Christianity and pandeism

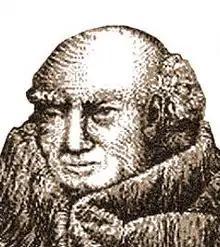
Johannes Scotus Eriugena

The philosophy of 9th century theologian Johannes Scotus Eriugena, who proposed that "God has created the world out of his own being", has been identified by various theologians as a form of pandeism. Max Bernhard Weinstein notes that Eriugena's vision of God was one which does not know what it is, and learns this through the process of existing as its creation. In his "magnum opus", "De divisione naturae" (also called "Periphyseon", probably completed around 867 AD), Eriugena viewed creation as the self-manifestation of God. "God knows that He is, but not what He is. God has existential knowledge, but no circumscribing knowledge of His essence, since, as infinite, He is uncircumscribable." According to Dermot Moran, "Eriugena's cosmological account has been criticized for collapsing the differences between God and creation, leading to a heresy later labeled as pantheism."